Arkengarthdale

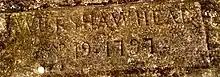
Inscription on moors above Black Hills. "Wet Shaw Head Ap 19 + 1797".

Arkengarthdale is also a civil parish in North Yorkshire, England, which includes most of the dale. The population of this civil parish taken at the 2011 census was 231.